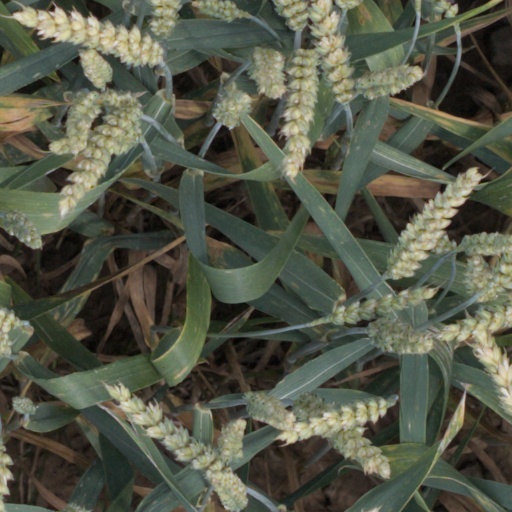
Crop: wheat